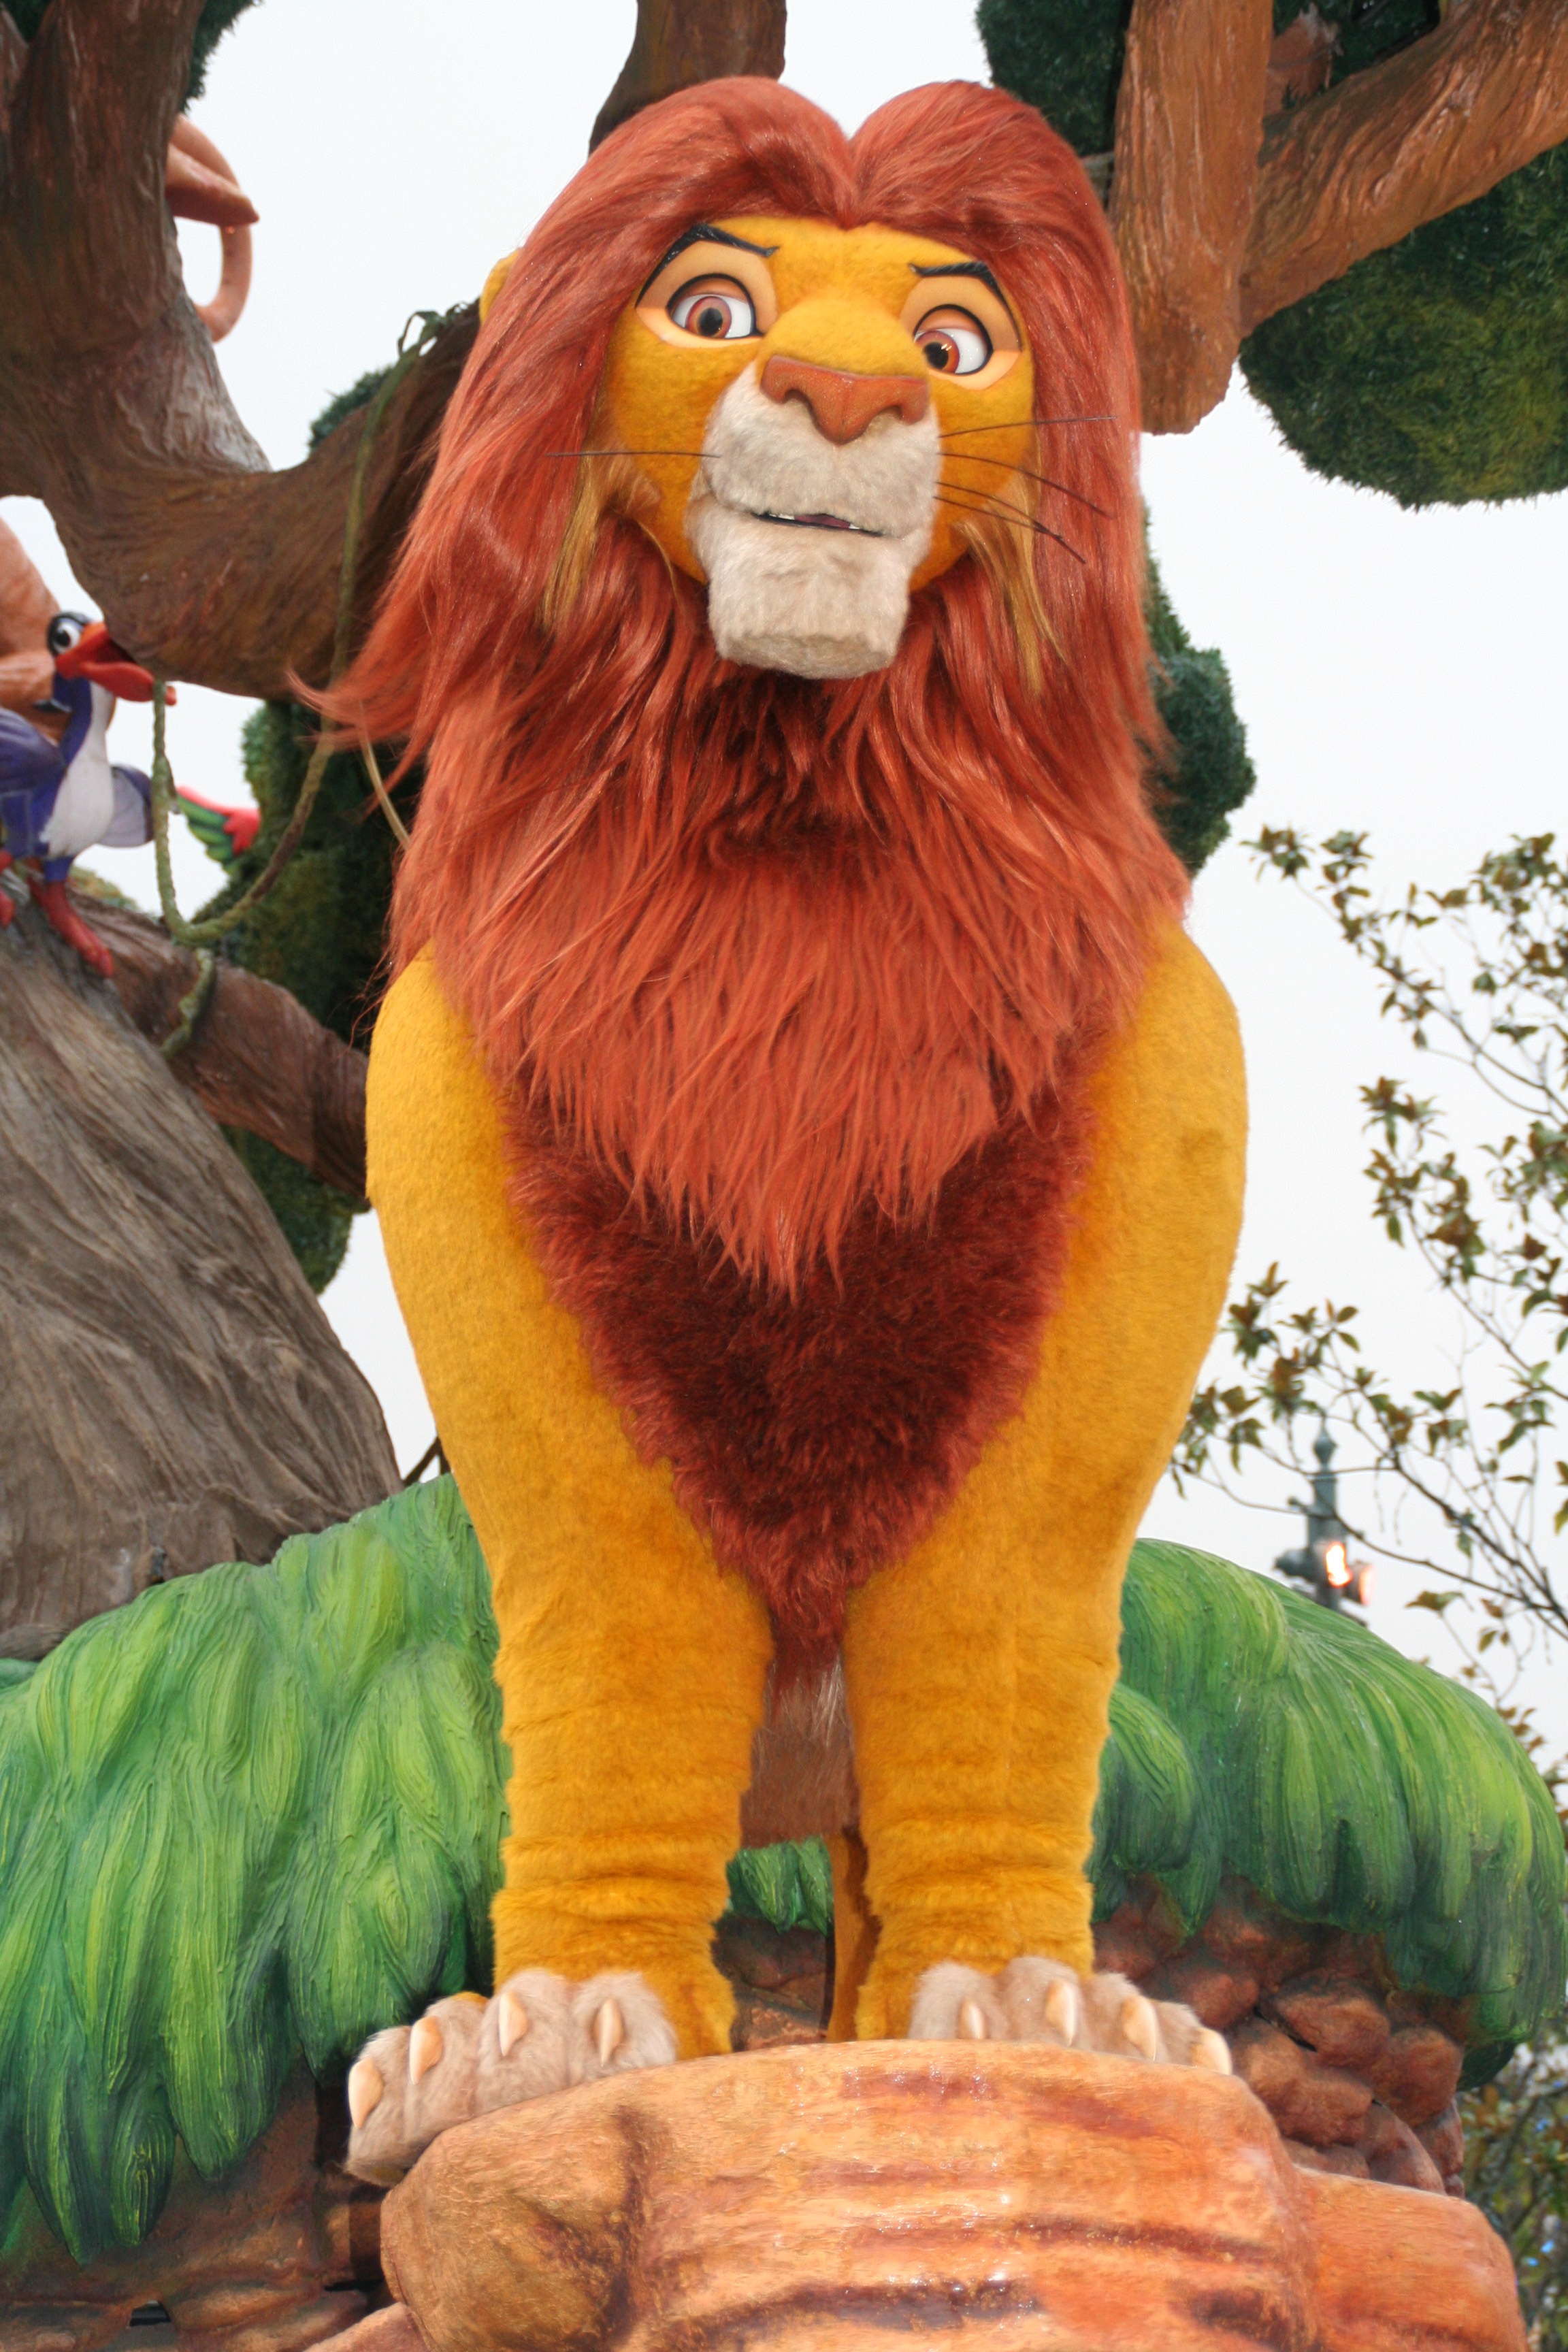
paris, statue, park, toy, lion, disney, character, mascot, disneyland, lion king, mufasa, simba, stuffed toy, chainsaw carving